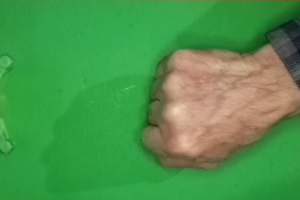
Label: rock